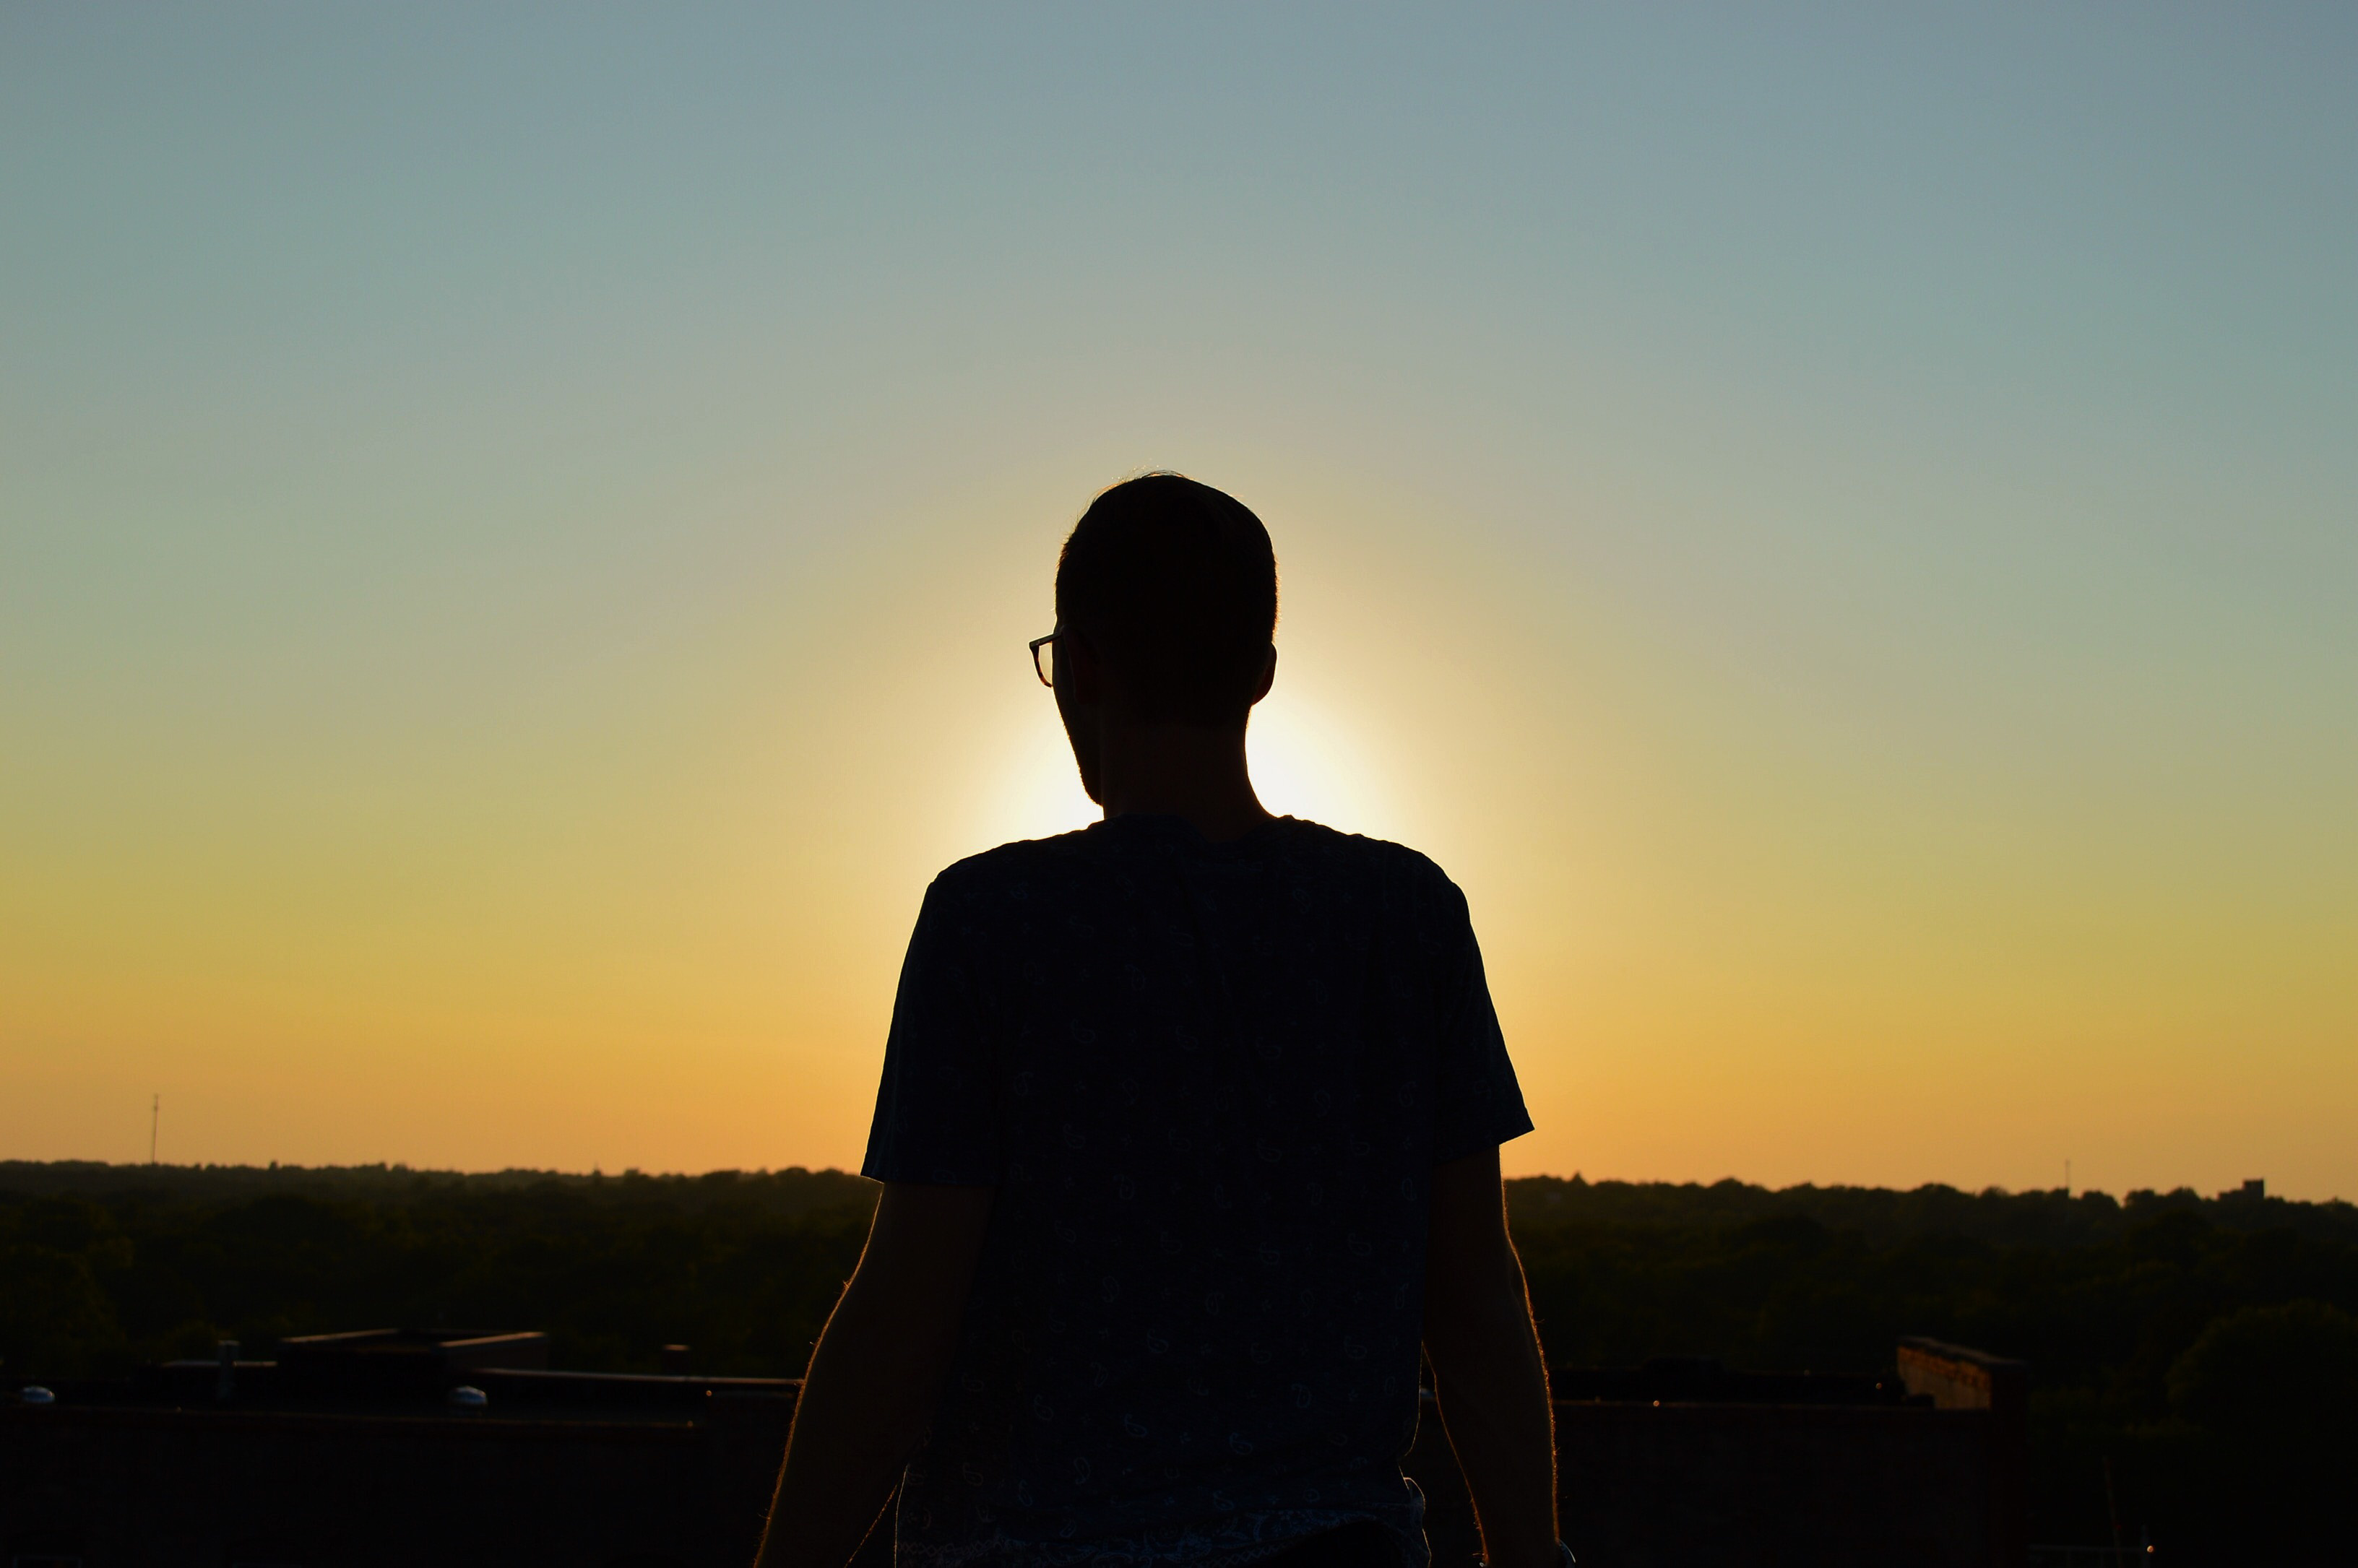
horizon, silhouette, person, sky, sun, sunrise, sunset, sunlight, morning, dawn, dusk, evening